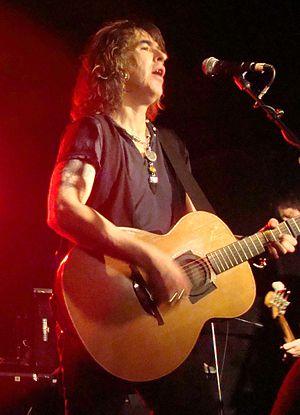
Justin Sullivan est un musicien britannique.